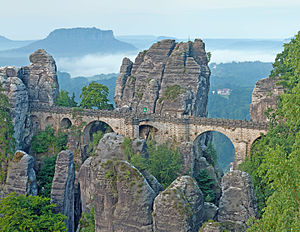
Elbsandsteingebirge / Galleri
Elbsandsteingebirge er en bjergkæde på grænsen mellem Tyskland og Tjekkiet. Som navnet udtrykker, består bjergene fortrinsvist af sandsten, og den øvre del af floden Elben flyder på tværs af dem, fra Tjekkiet til Tyskland. Bjergene er en nordlig udløber af Alperne og den tyske del kendes således også som Det Sachsiske Schweiz og den tjekkiske del som Bøhmisk Schweiz. Under ét kaldes regionen til tider Sachsisk-Bøhmisk Schweiz.